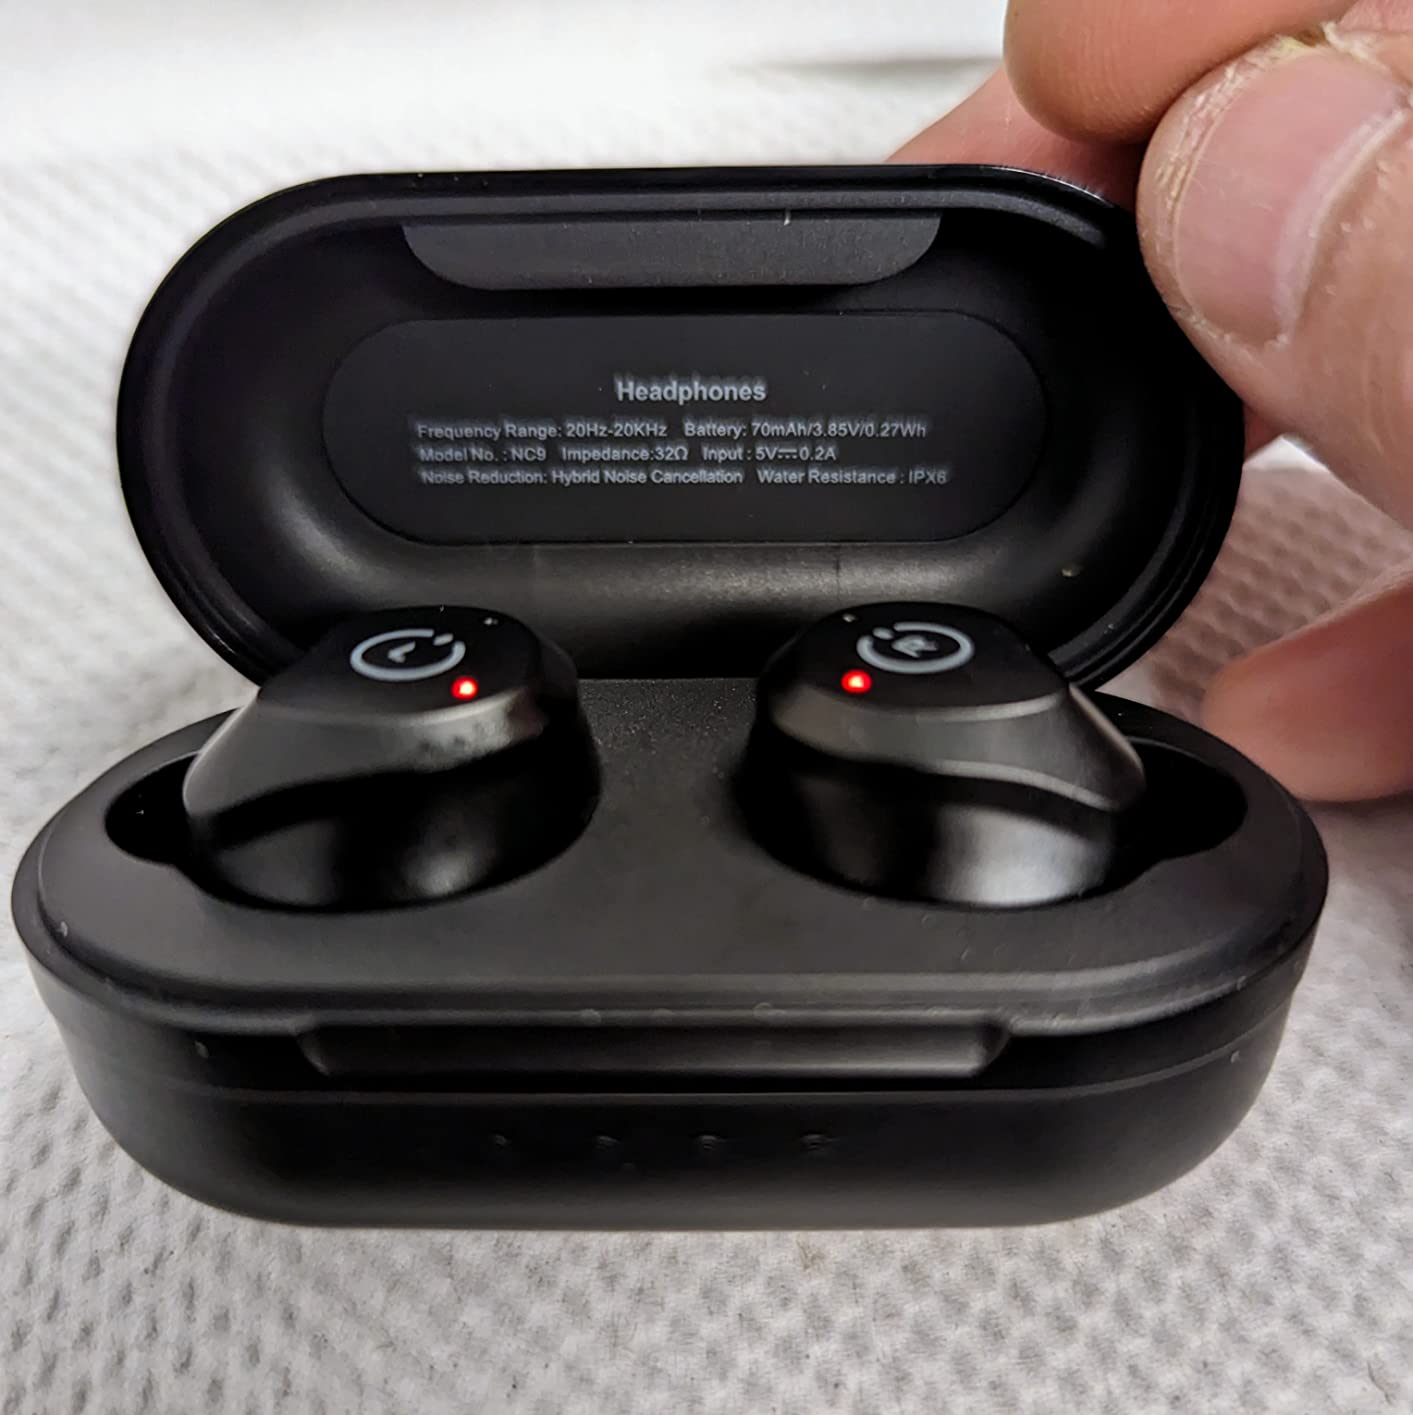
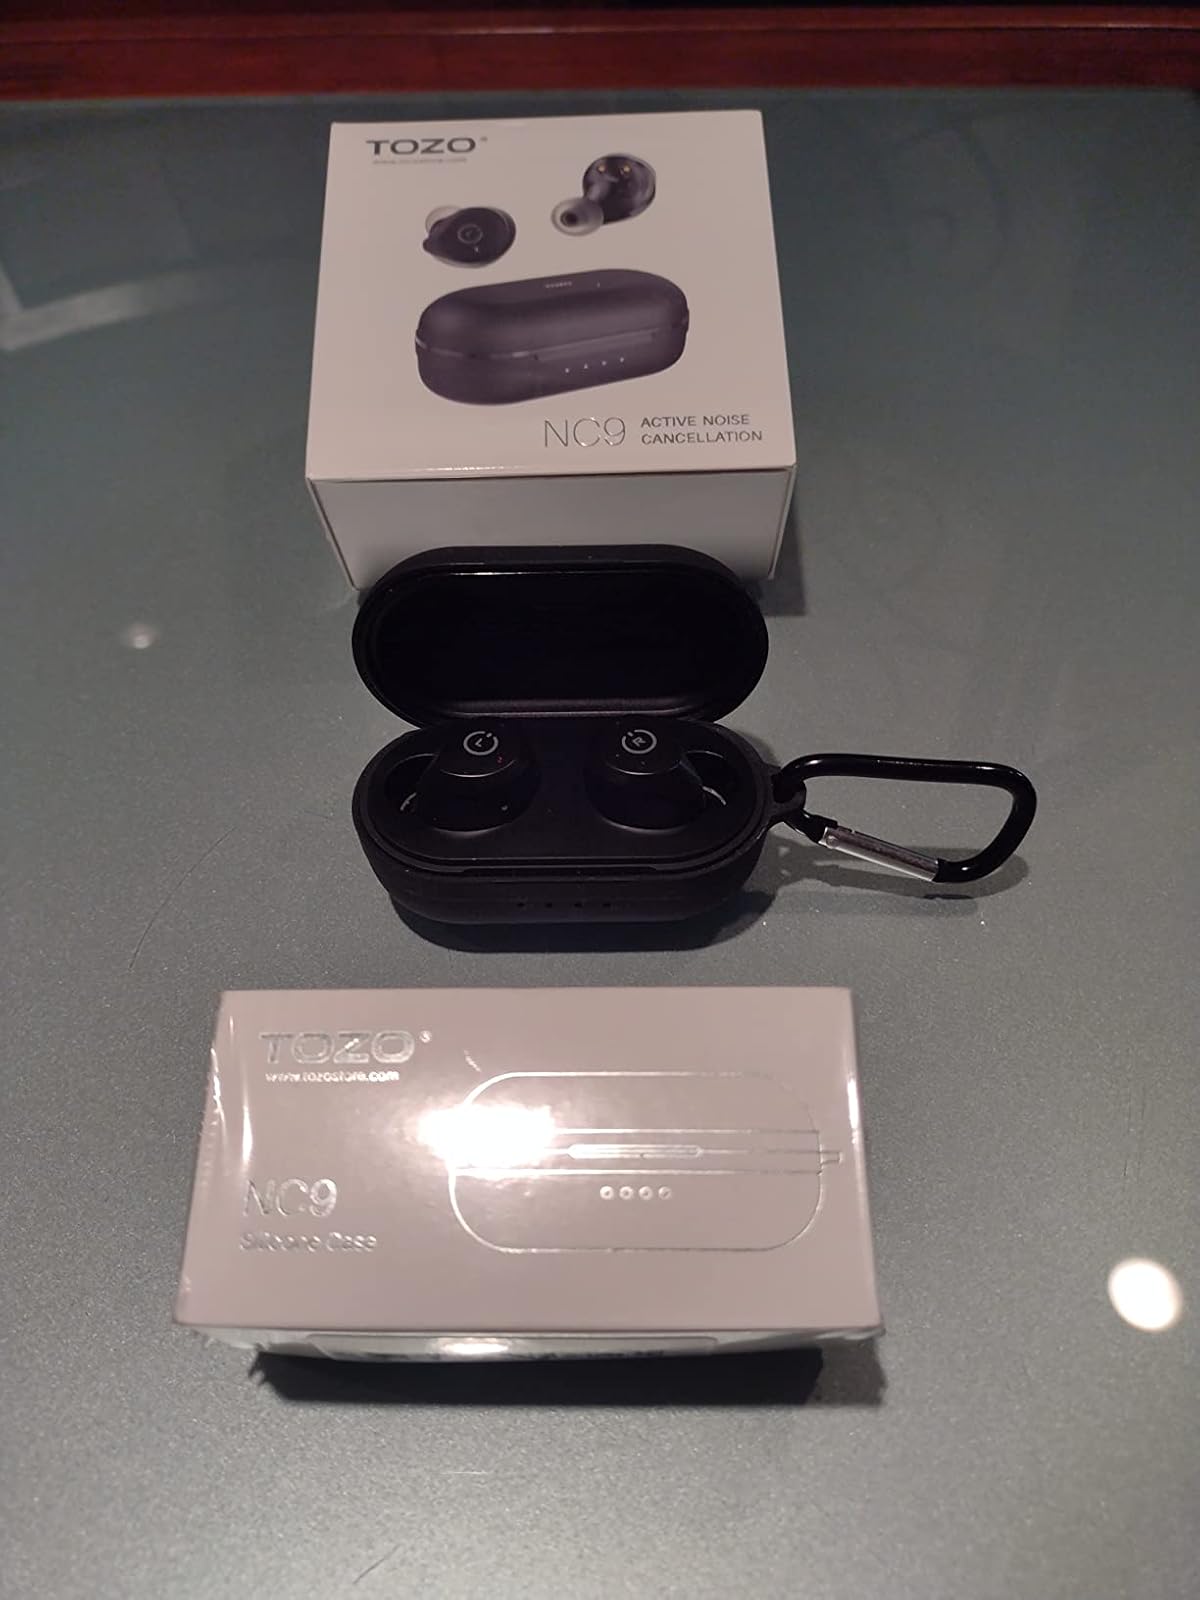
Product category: earbuds
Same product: yes